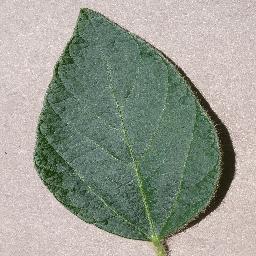
Label: Soybean___healthy